George Warfe

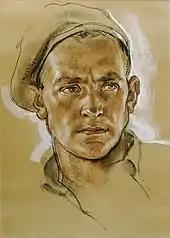
A portrait of Warfe in 1943 by official war artist Ivor Hele

After occupation duties in Syria, in early 1942 Warfe's battalion was ordered to return to Australia due to Japanese advances in the Pacific. On their way back, the battalion, along with other elements from the Australian 16th and 17th Brigades were diverted to Ceylon to undertake several months of defensive duties. On his return to Australia, Warfe was sent to the Guerilla Warfare School at Wilsons Promontory for training in unconventional warfare. After being promoted to major he assumed command of the 2/3rd Independent Company and deployed with them to Wau, Papua New Guinea in January 1943, leading them through the Salamaua–Lae campaign. Under his leadership, the commandos undertook patrols, ambushes and harassing attacks around Mubo, Missim and Bobdubi Ridge and Warfe assumed command of a composite force consisting of his commandos, along with two companies from the 58th/59th Infantry Battalion and one from the 2/7th Infantry Battalion, as the Australians advanced towards Salamaua. This force was called Warfe Force until it was broken up in August.